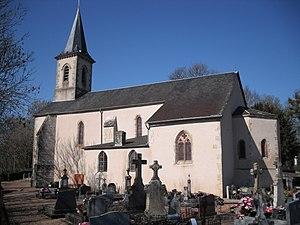
L'église d'Anlezy (Nièvre, France).
Anlezy est une commune française, située dans le département de la Nièvre en région Bourgogne-Franche-Comté.